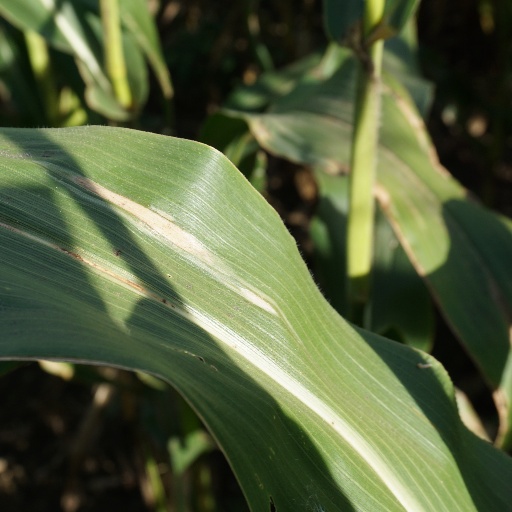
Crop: maize; corn